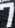
Number: 7